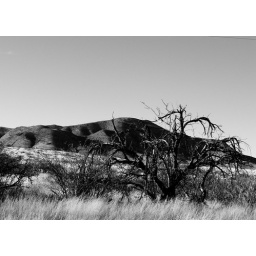
countryside in black and white